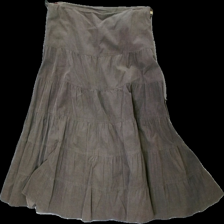
View: front
Type: Skirt
Category: Ladies
Brand: H&M
Colors: Brown
Material: 100% Cotton
Cut: Loose
Size: 42
Season: All
Stains: Minor
Damage: stains
Damage location: middle center
Damage 2: stains
Damage 2 location: middle left
Price range: <50
Recommended usage: Recycle
Description: brown courderoy skirt